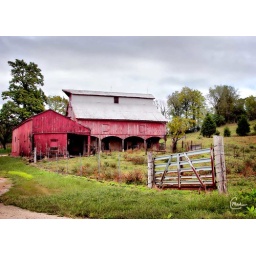
I love old barns and this one is a classic sitting near river bottoms in Missouri.